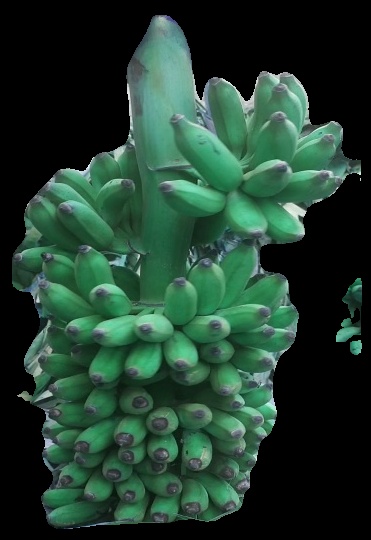
Variety: elakki-bale
Grade: grade1